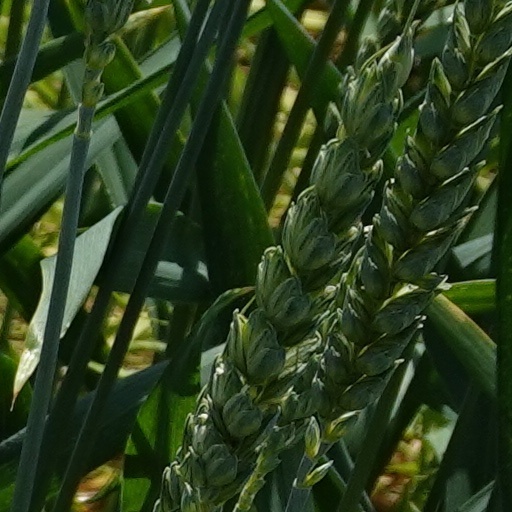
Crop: wheat